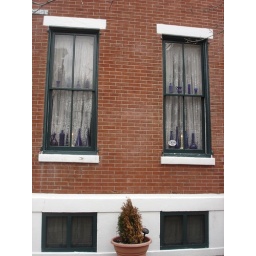
blue bottles in window, Philadelphia